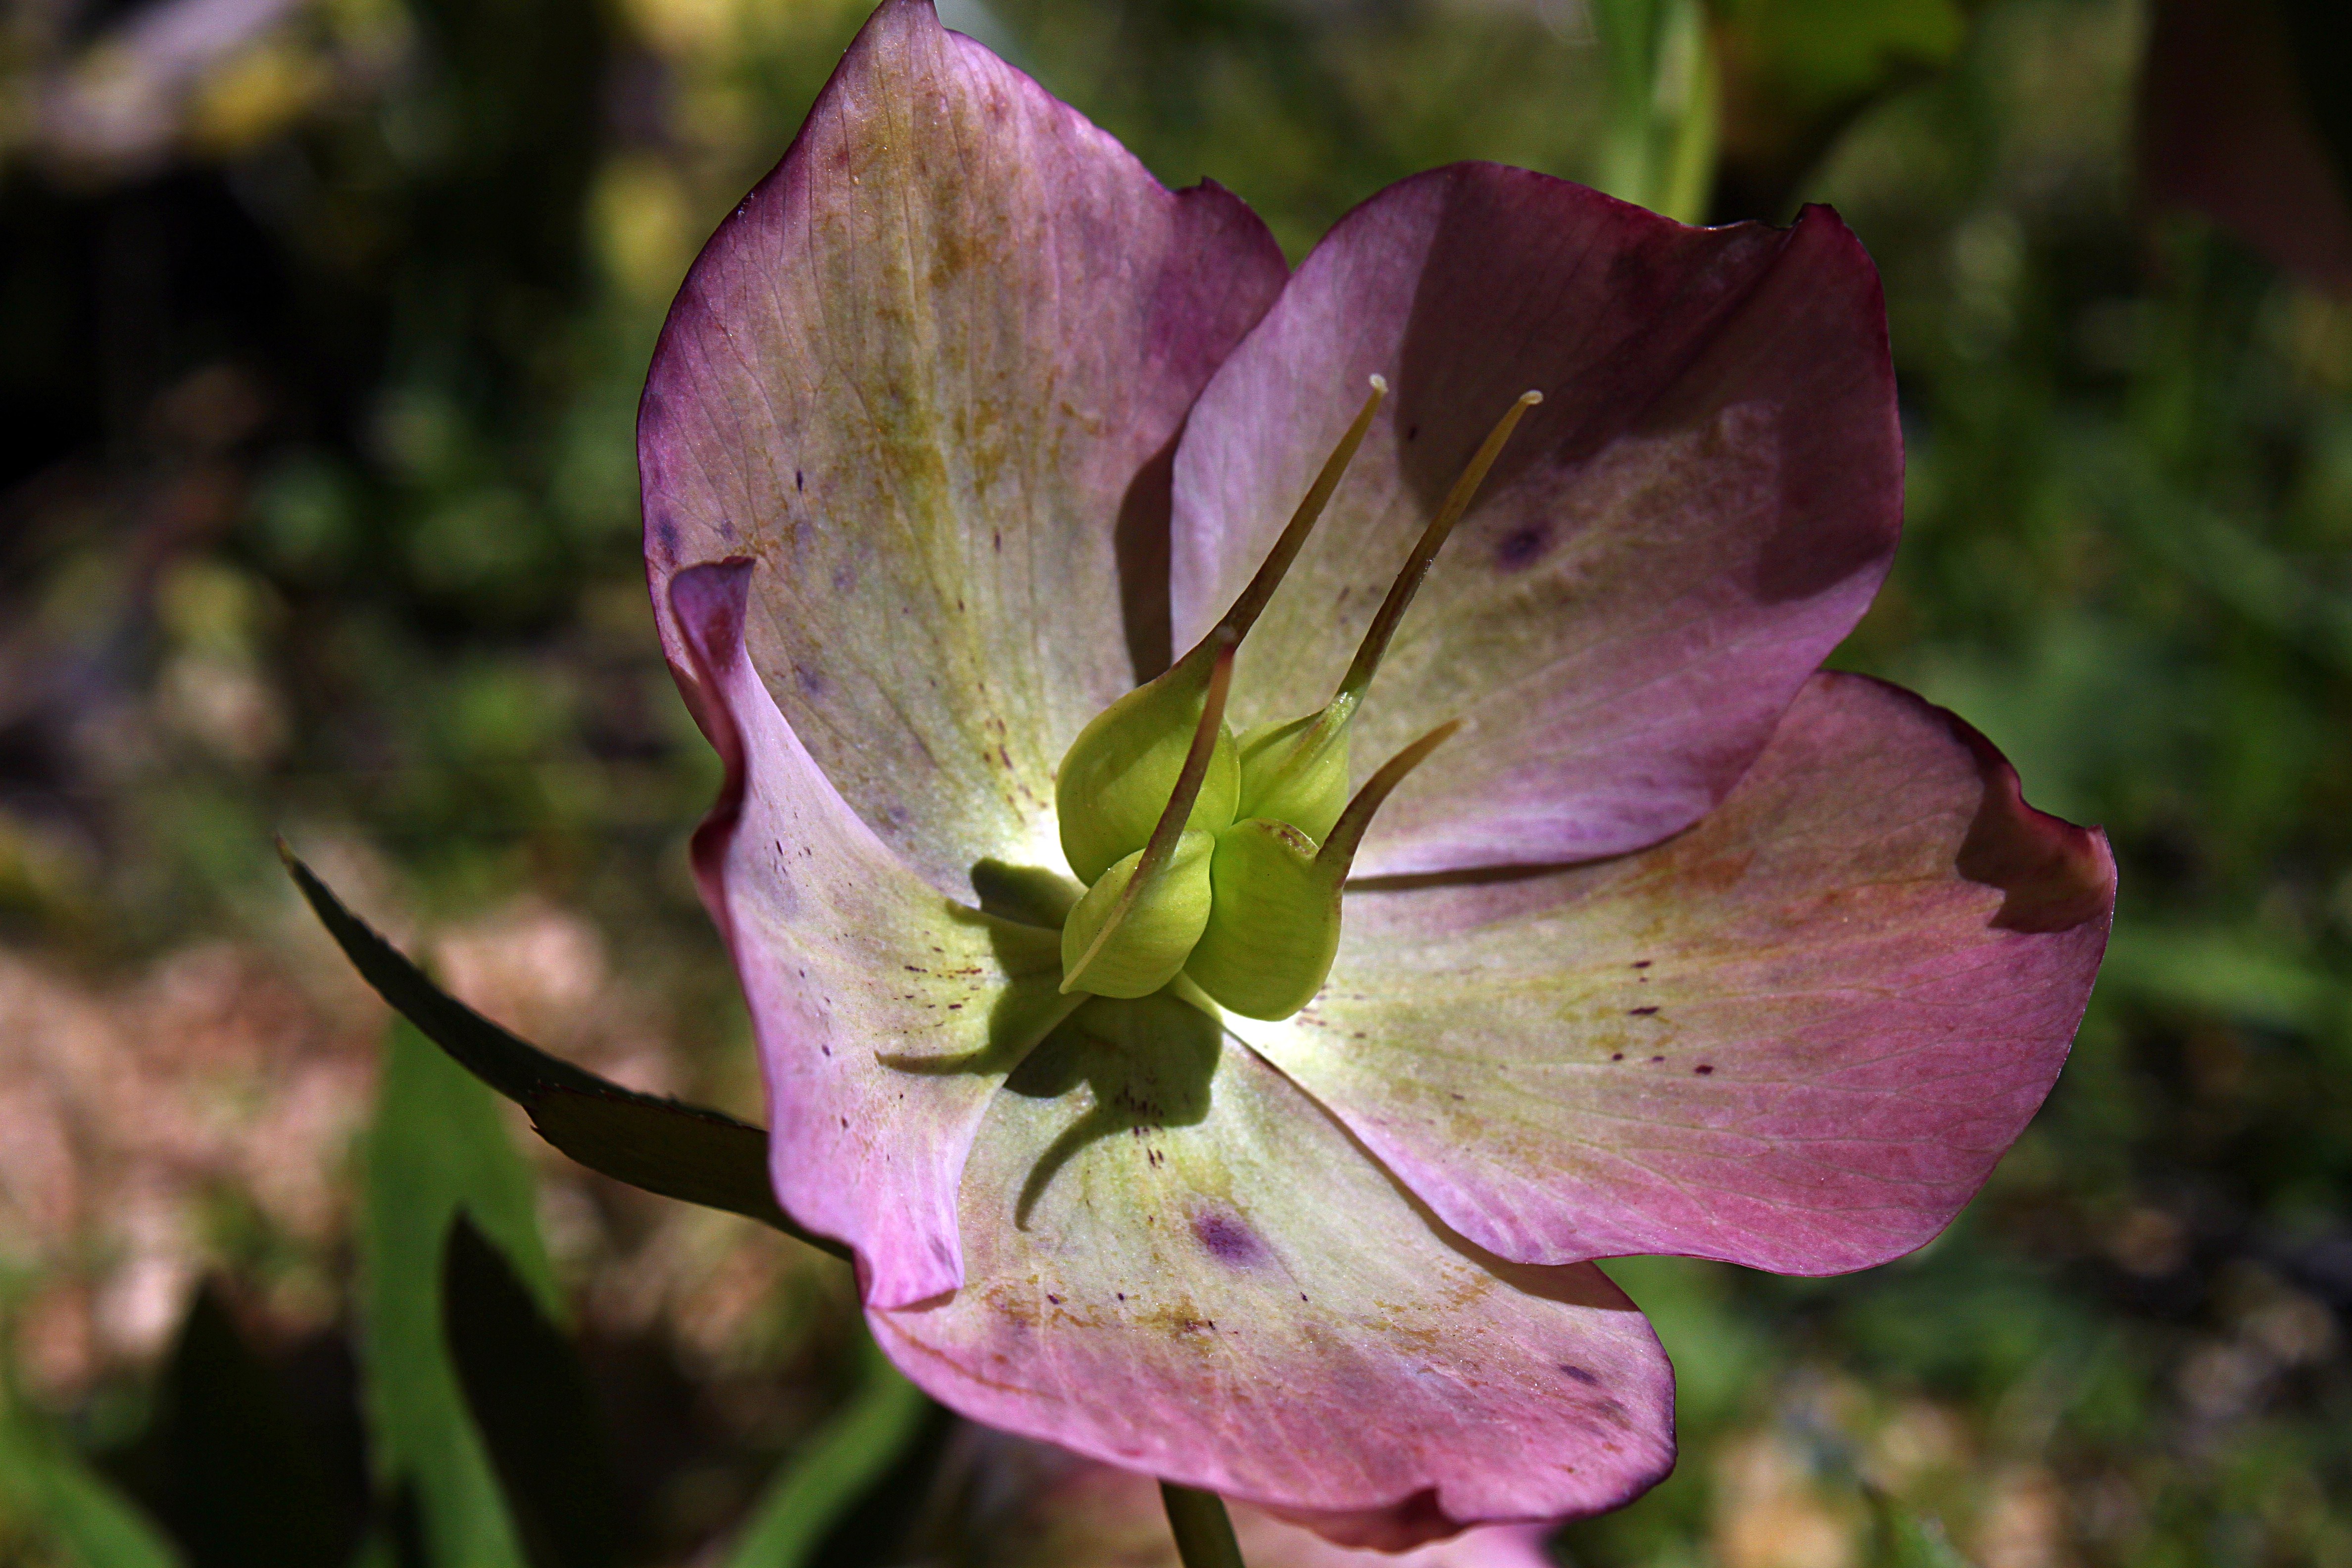
blossom, plant, flower, petal, macro, botany, flora, wildflower, flowers, flores, ggl1, canoneos500d, macro photography, flowering plant, plant stem, land plant